Saru Batu Savcı Bey

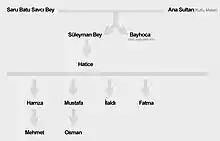
Family tree of Saru Batu Savcı Bey

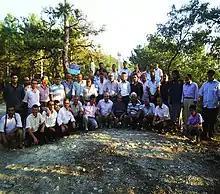
Remembrance celebrations

In August, a celebration in memory of him is held in Karaköy in Istanbul, Turkey. In a video from 2019 the description is as follows: “Saru Batu Savci Bey, the son of Ertuğrul Gazi, was commemorated at the tomb of Karaköy in our district in the 732nd year of his martyrdom.” This means he died on 1287 AD, 732 years ago.